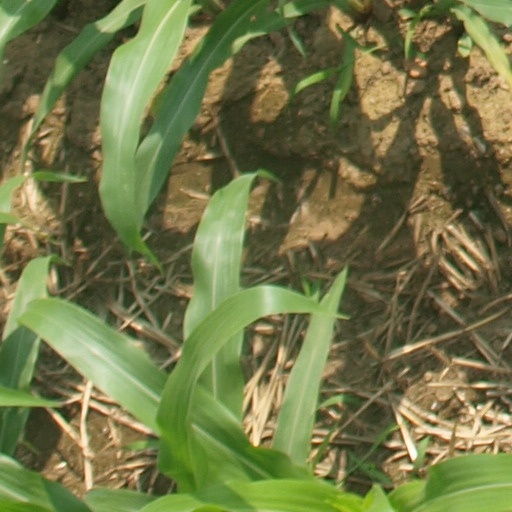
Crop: maize; corn